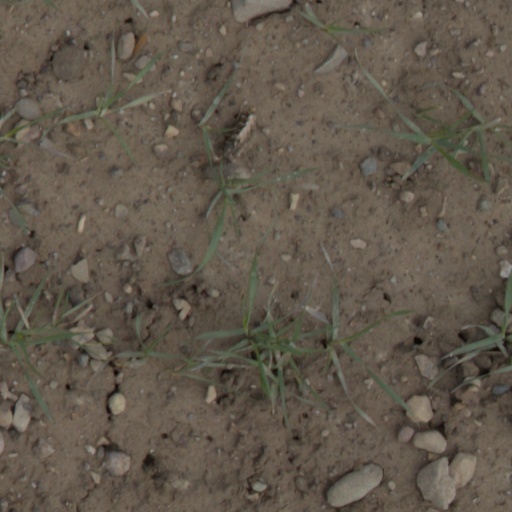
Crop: wheat